Middlesex Hospital (Connecticut)

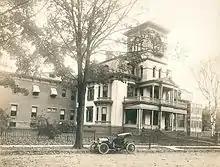
The original Middlesex Hospital building as seen in 1908, this is the old Camp homestead

In 1895 the Connecticut General Assembly issued a charter incorporating Middlesex Hospital. With a $20,000 grant from the state, and the gift of the Camp Homestead on Crescent Street, the hospital opened in the spring of 1904.